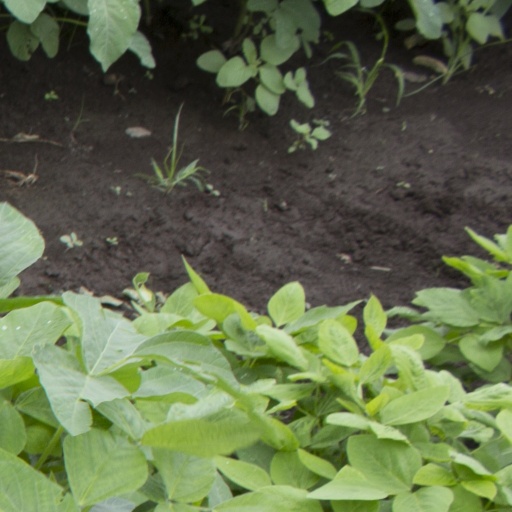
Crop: soybean